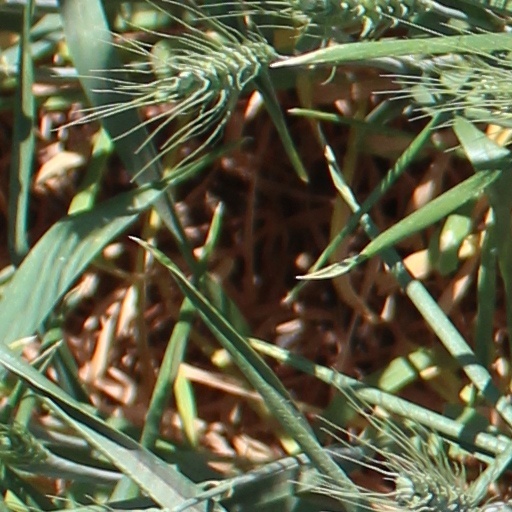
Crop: wheat